San Carlo ai Catinari

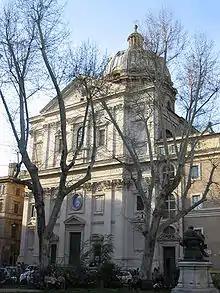
Facade

San Carlo ai Catinari, also called Santi Biagio e Carlo ai Catinari ("Saints Blaise and Charles at the Bowl-Makers"), is an early-Baroque style church in Rome, Italy. It is located on Piazza Benedetto Cairoli, 117 just off the corner of Via Arenula and Via dei Falegnami, a few blocks south of the church of Sant'Andrea della Valle.